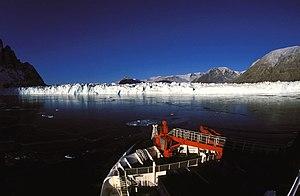
Le glacier Daugaard-Jensen est un courant glaciaire du Groenland situé sur la côte Est et se jetant dans le Nordvestfjord.